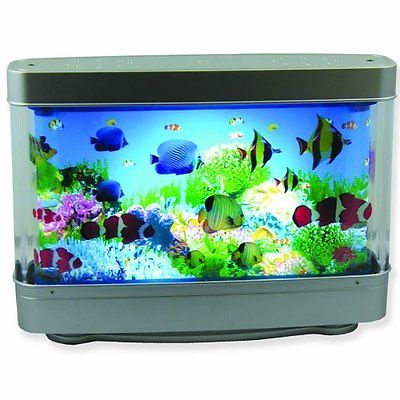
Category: lamp